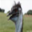
Label: bird